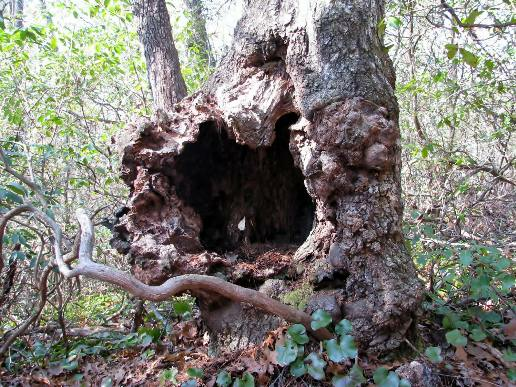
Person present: No